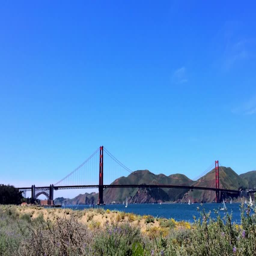
the golden gate bridge as seen from person